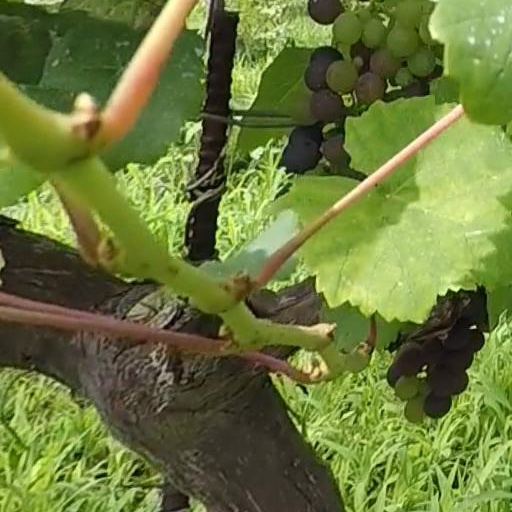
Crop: grape